Cultural legacy of Mazeppa

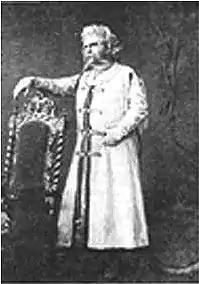
Bogomir Korsov as Mazeppa, Bolshoi Theatre, Moscow, 1884

Byron's poem was both popular and influential in the Romantic period. Horses in art had long been a popular theme, so when the poem was translated into French the same year by Amédée Pichot, a wave of French painters decided to depict Mazeppa's "wild ride", including Théodore Géricault (1823, now held in the Metropolitan Museum of Art), Eugène Delacroix (1824, Finnish National Gallery), Horace Vernet (1826, Musée Calvet in Avignon), and Louis Boulanger (1827, the Musée des Beaux-Arts de Rouen). Boulanger's "The Ordeal of Mazeppa" and Vernet's "Mazeppa and the Wolves" both competed in the Salon of 1827.